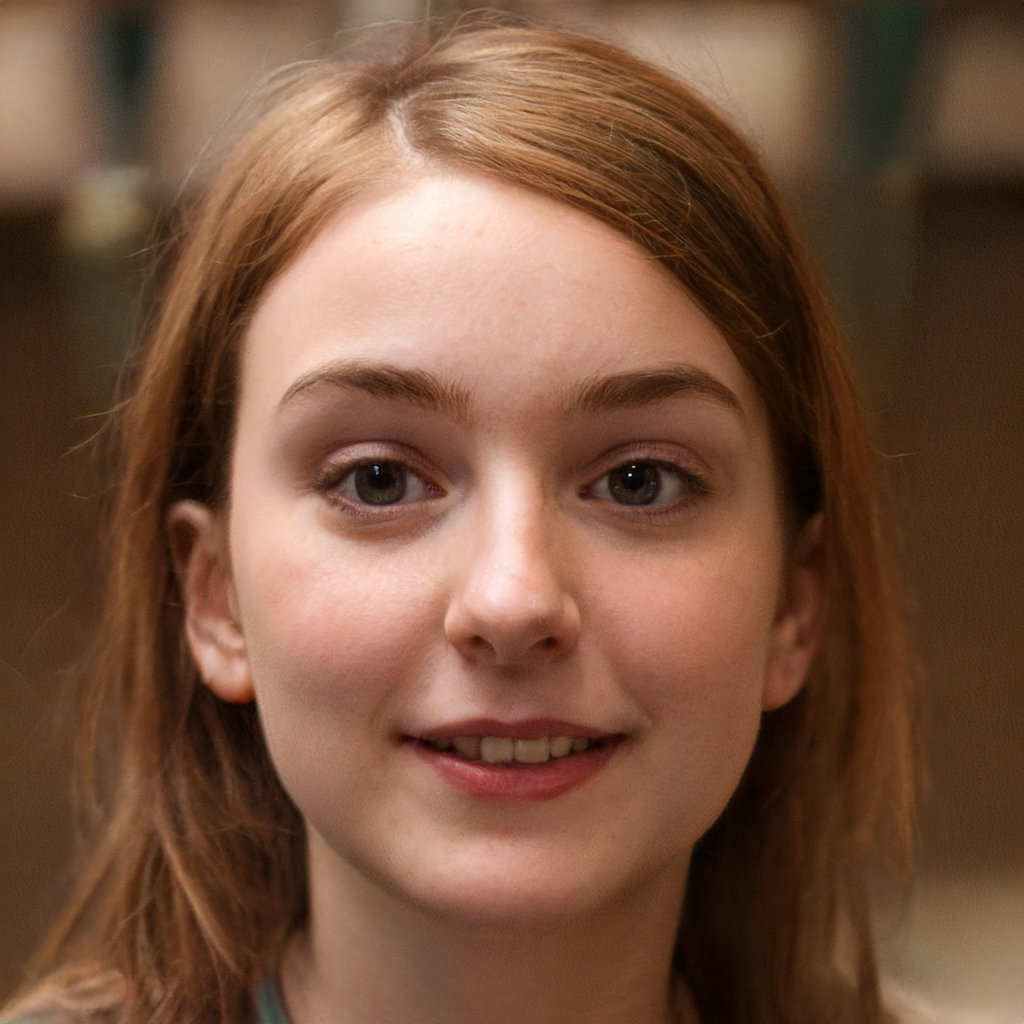
Gender: Female